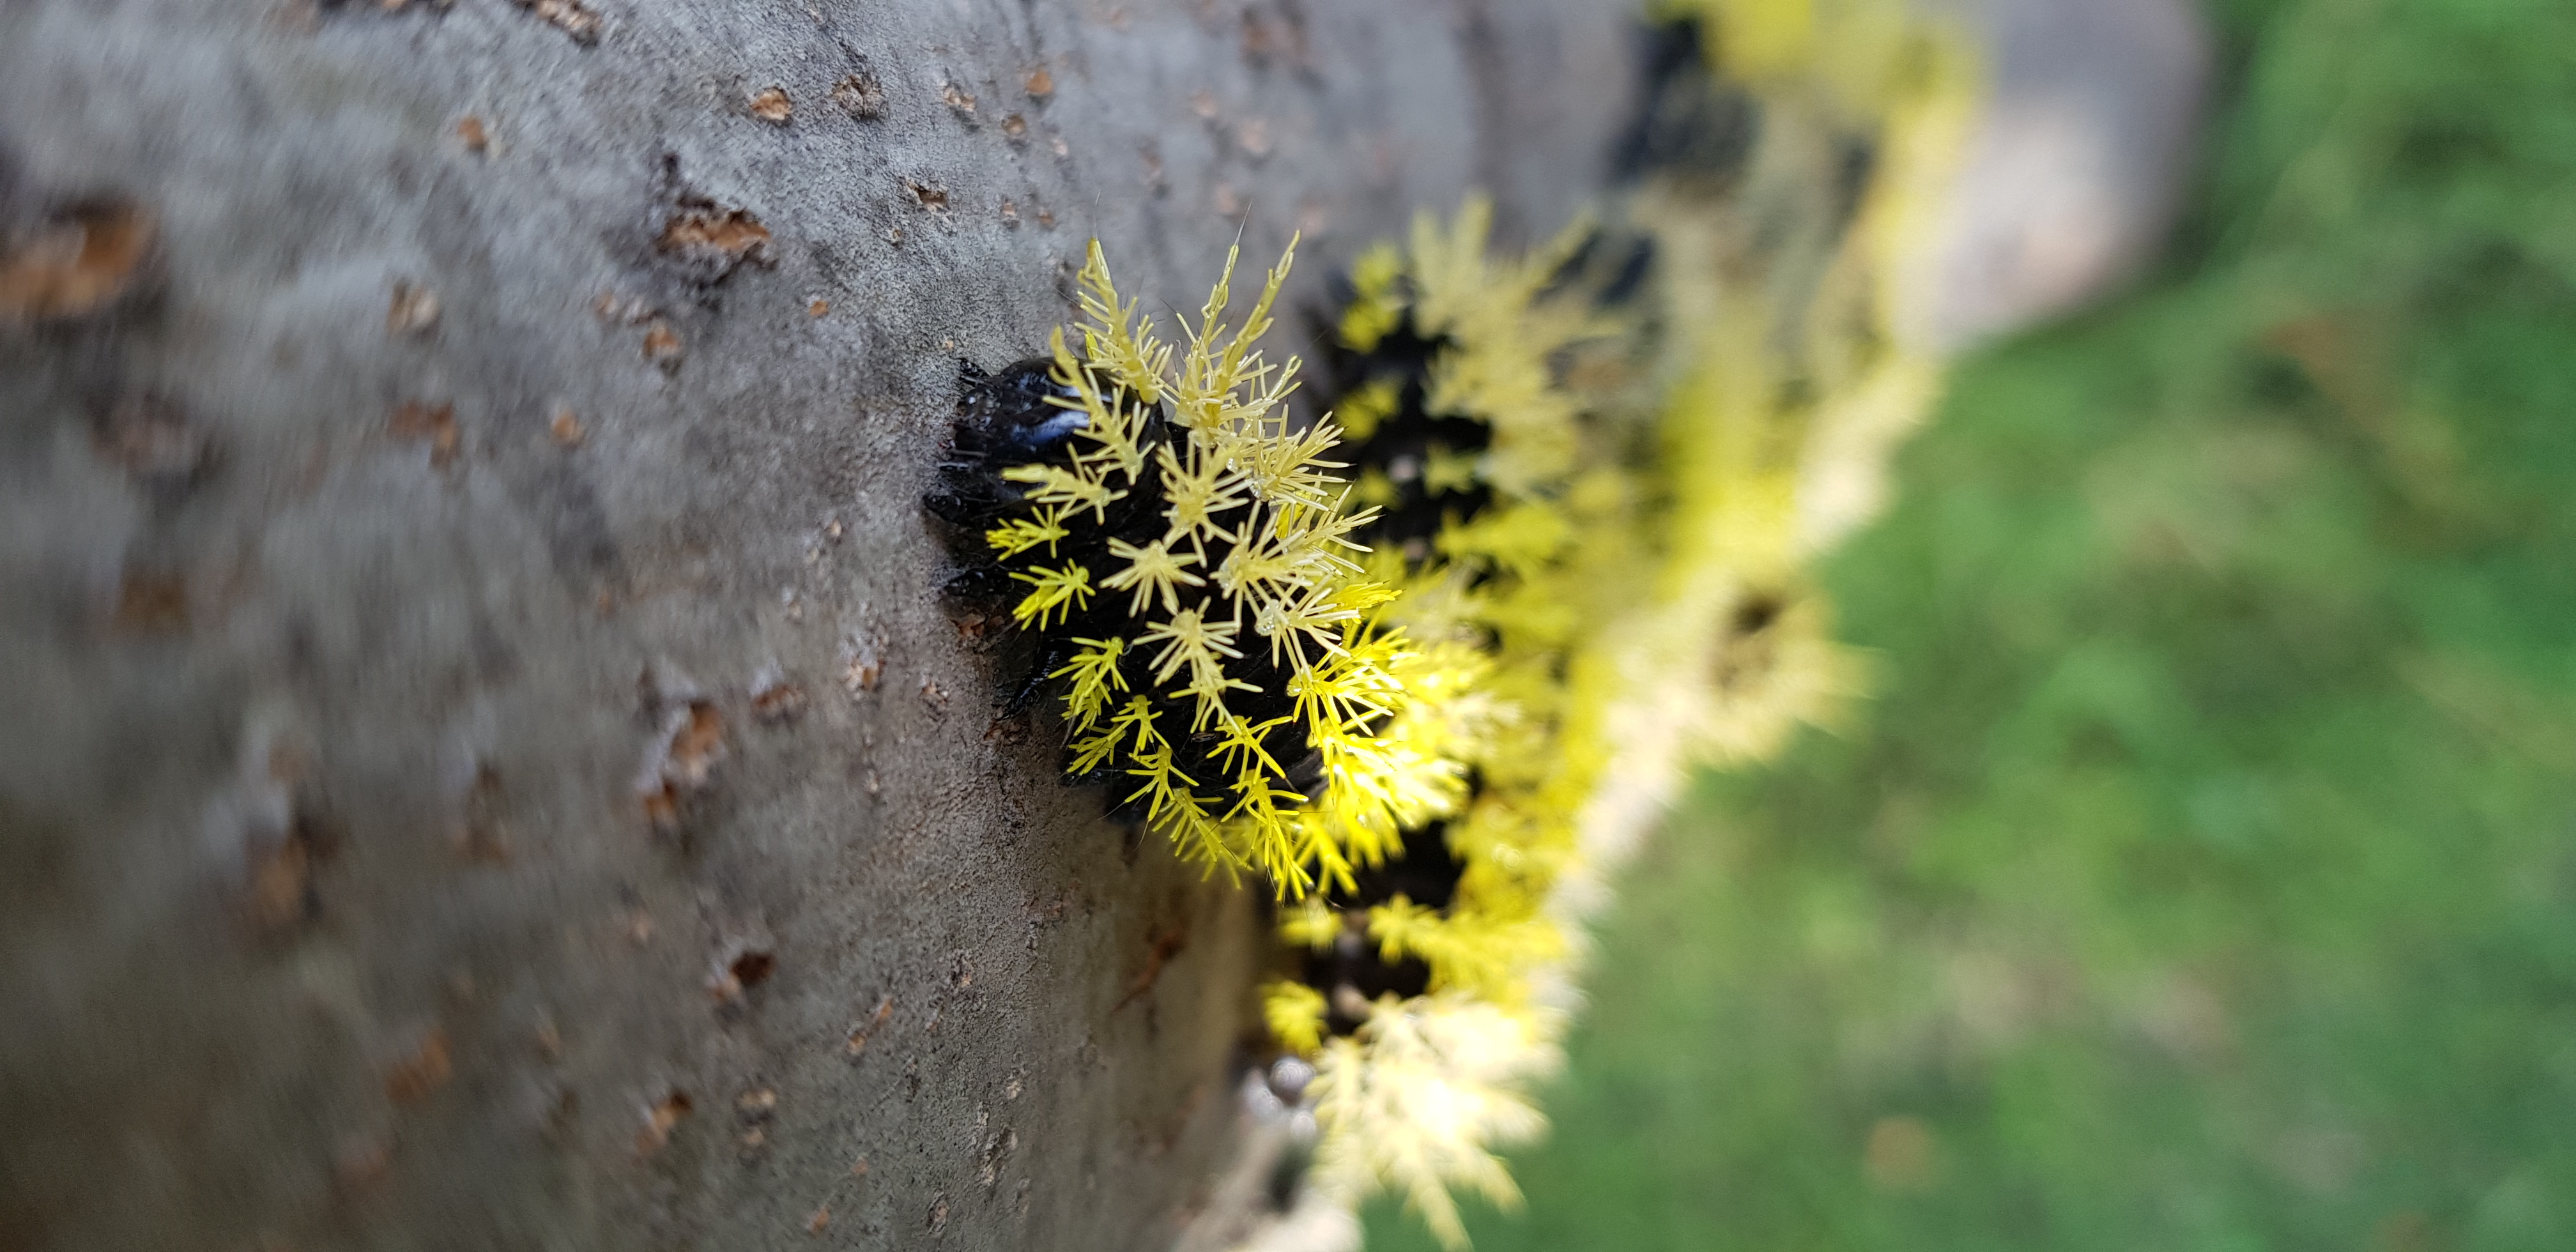
nature, yellow, flora, caterpillar, larva, fauna, invertebrate, macro photography, insect, wildlife, organism, spring, pollen